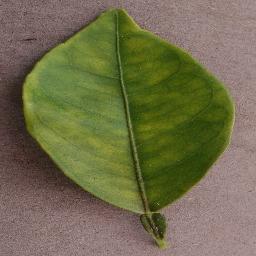
Label: Orange___Haunglongbing_(Citrus_greening)